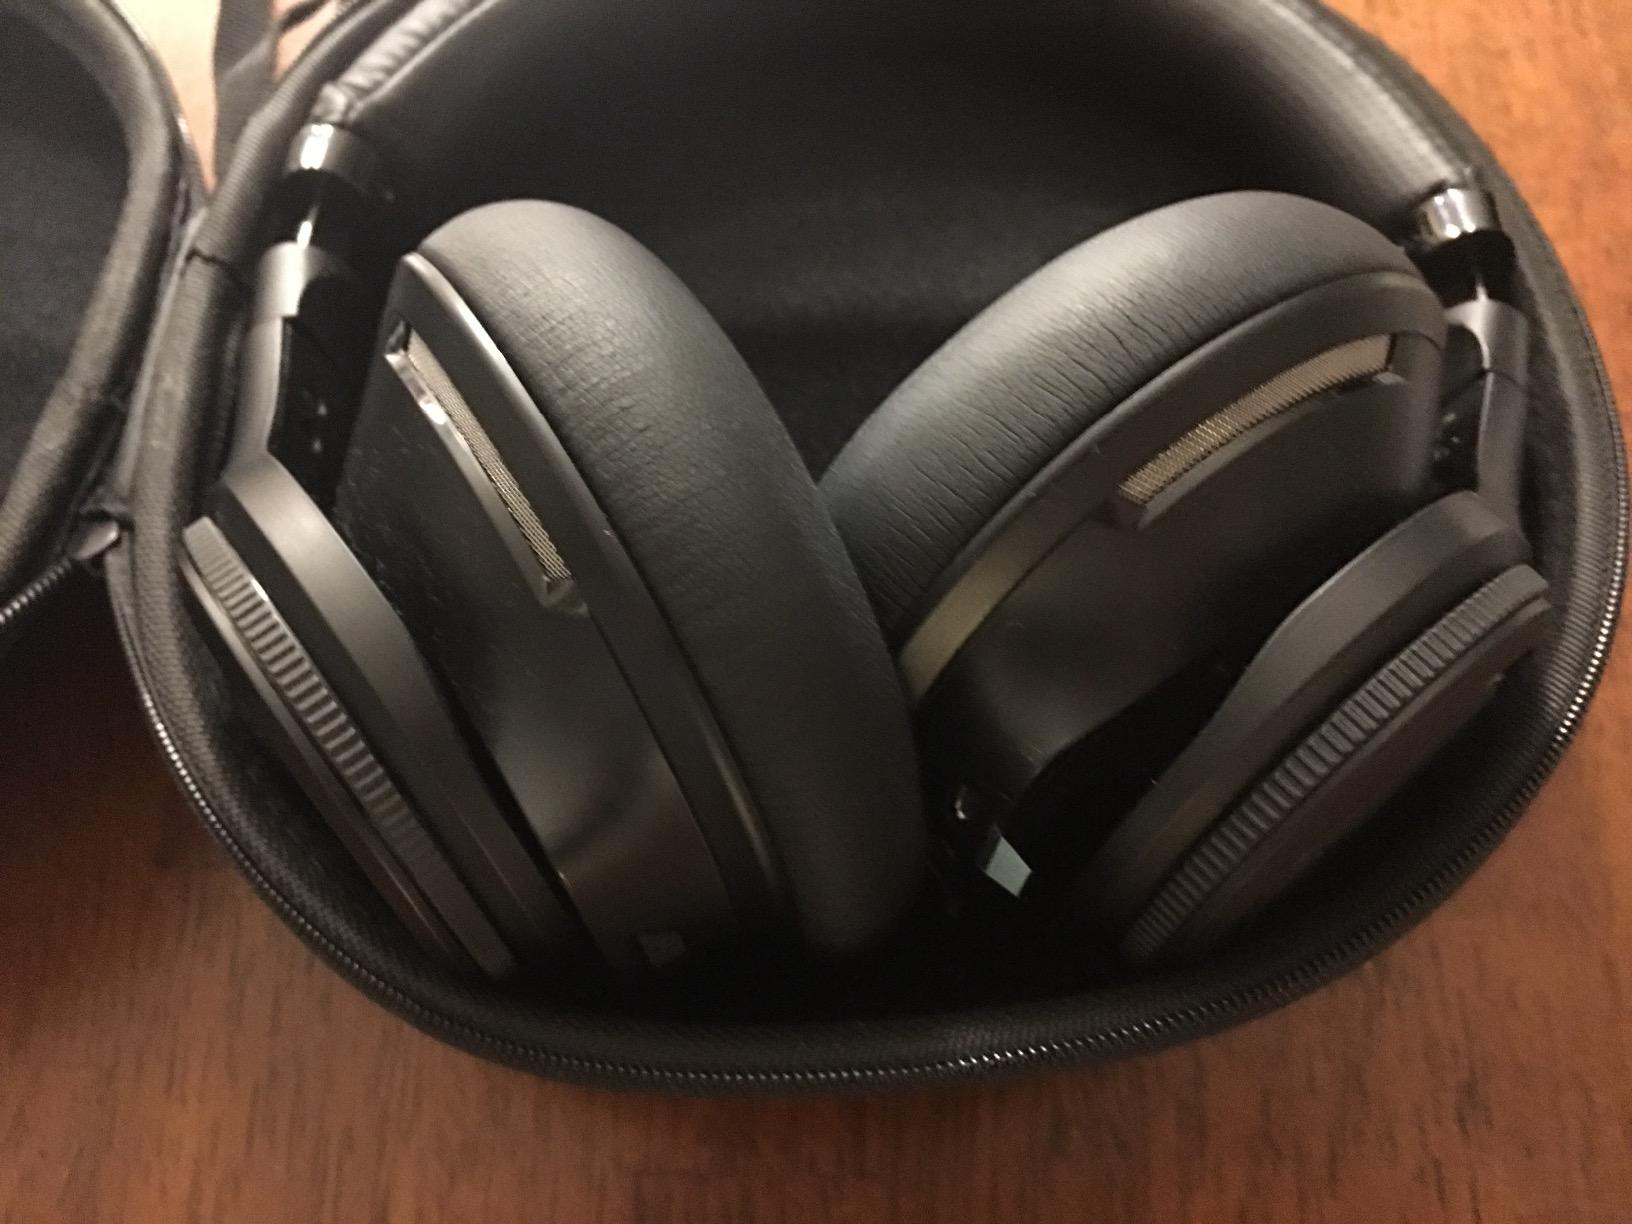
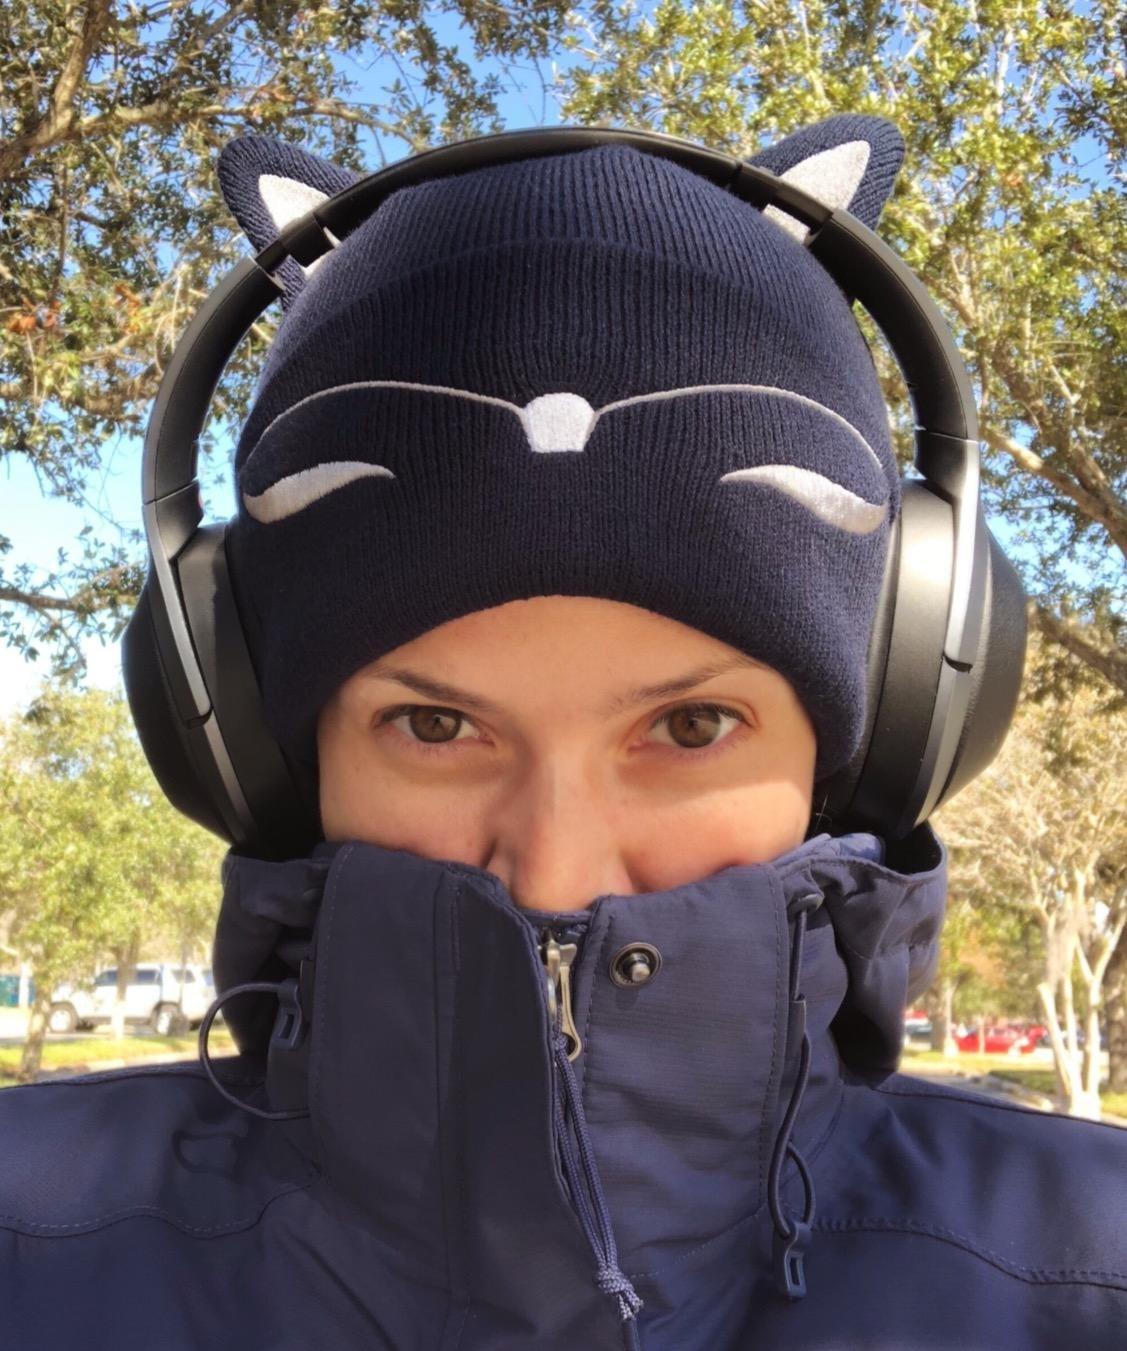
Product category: headphones
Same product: no